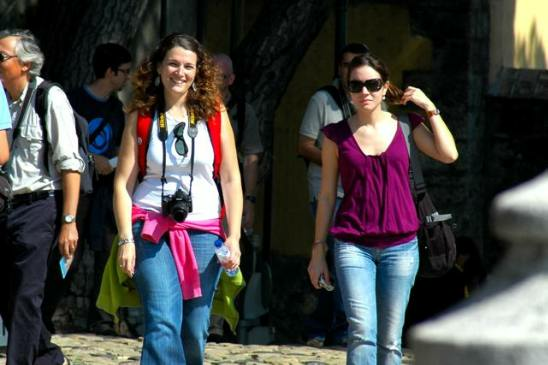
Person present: Yes